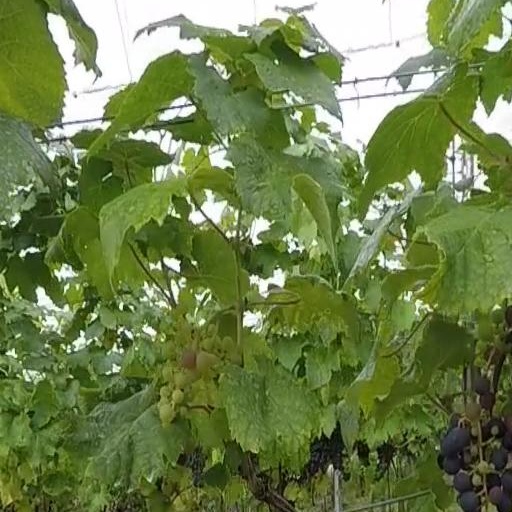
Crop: grape